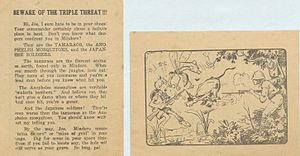
Felttoget på Filippinerne (1944-45) / Leyte
Japanske pjece, som havde til hensigt at få de amerikanske landgangstropper til at miste modet. 
Felttoget på Filippinerne 1944–45, eller Befrielsen af Filippinerne var det amerikanske og filippinske felttog for at besejre og fordrive Kejserriget Japans militære styrker, som holdt Filippinerne besat under 2. Verdenskrig. Den Kejserlige japanske hær havde løbet Filippinerne over ende i første halvdel af 1942. Befrielsen af Filippinerne begyndte med amfibielandsætningerne på den øst-filippinske øLeyte den 20. oktober 1944, og kampene fortsatte i små områder helt frem til krigens slutning i august 1945.